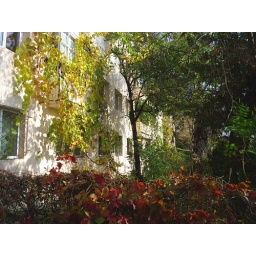
block of flats assaulted by red and yellow vines